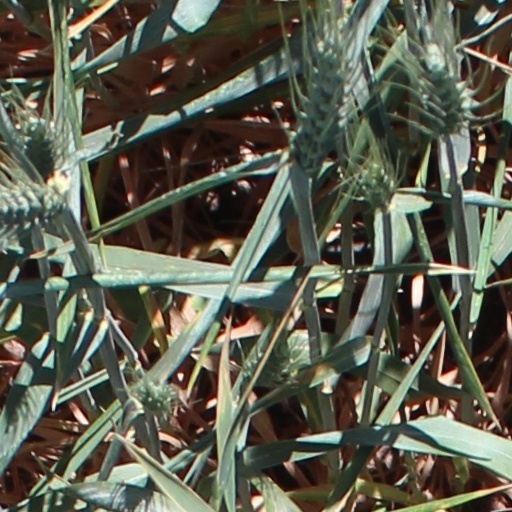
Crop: wheat